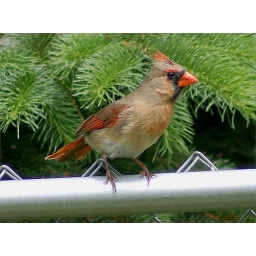
Female Cardinal on fence with Spruce tree in background.